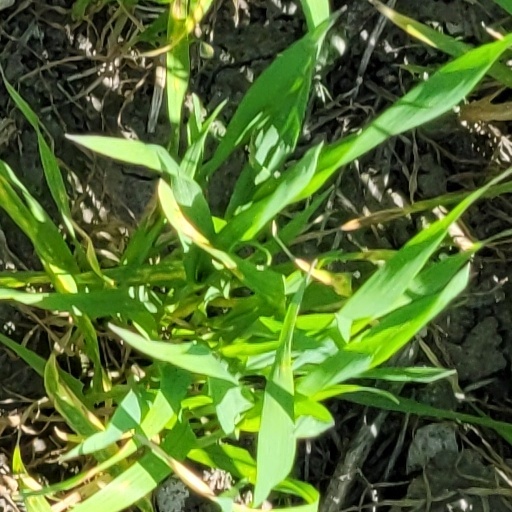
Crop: wheat